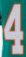
Number: 4